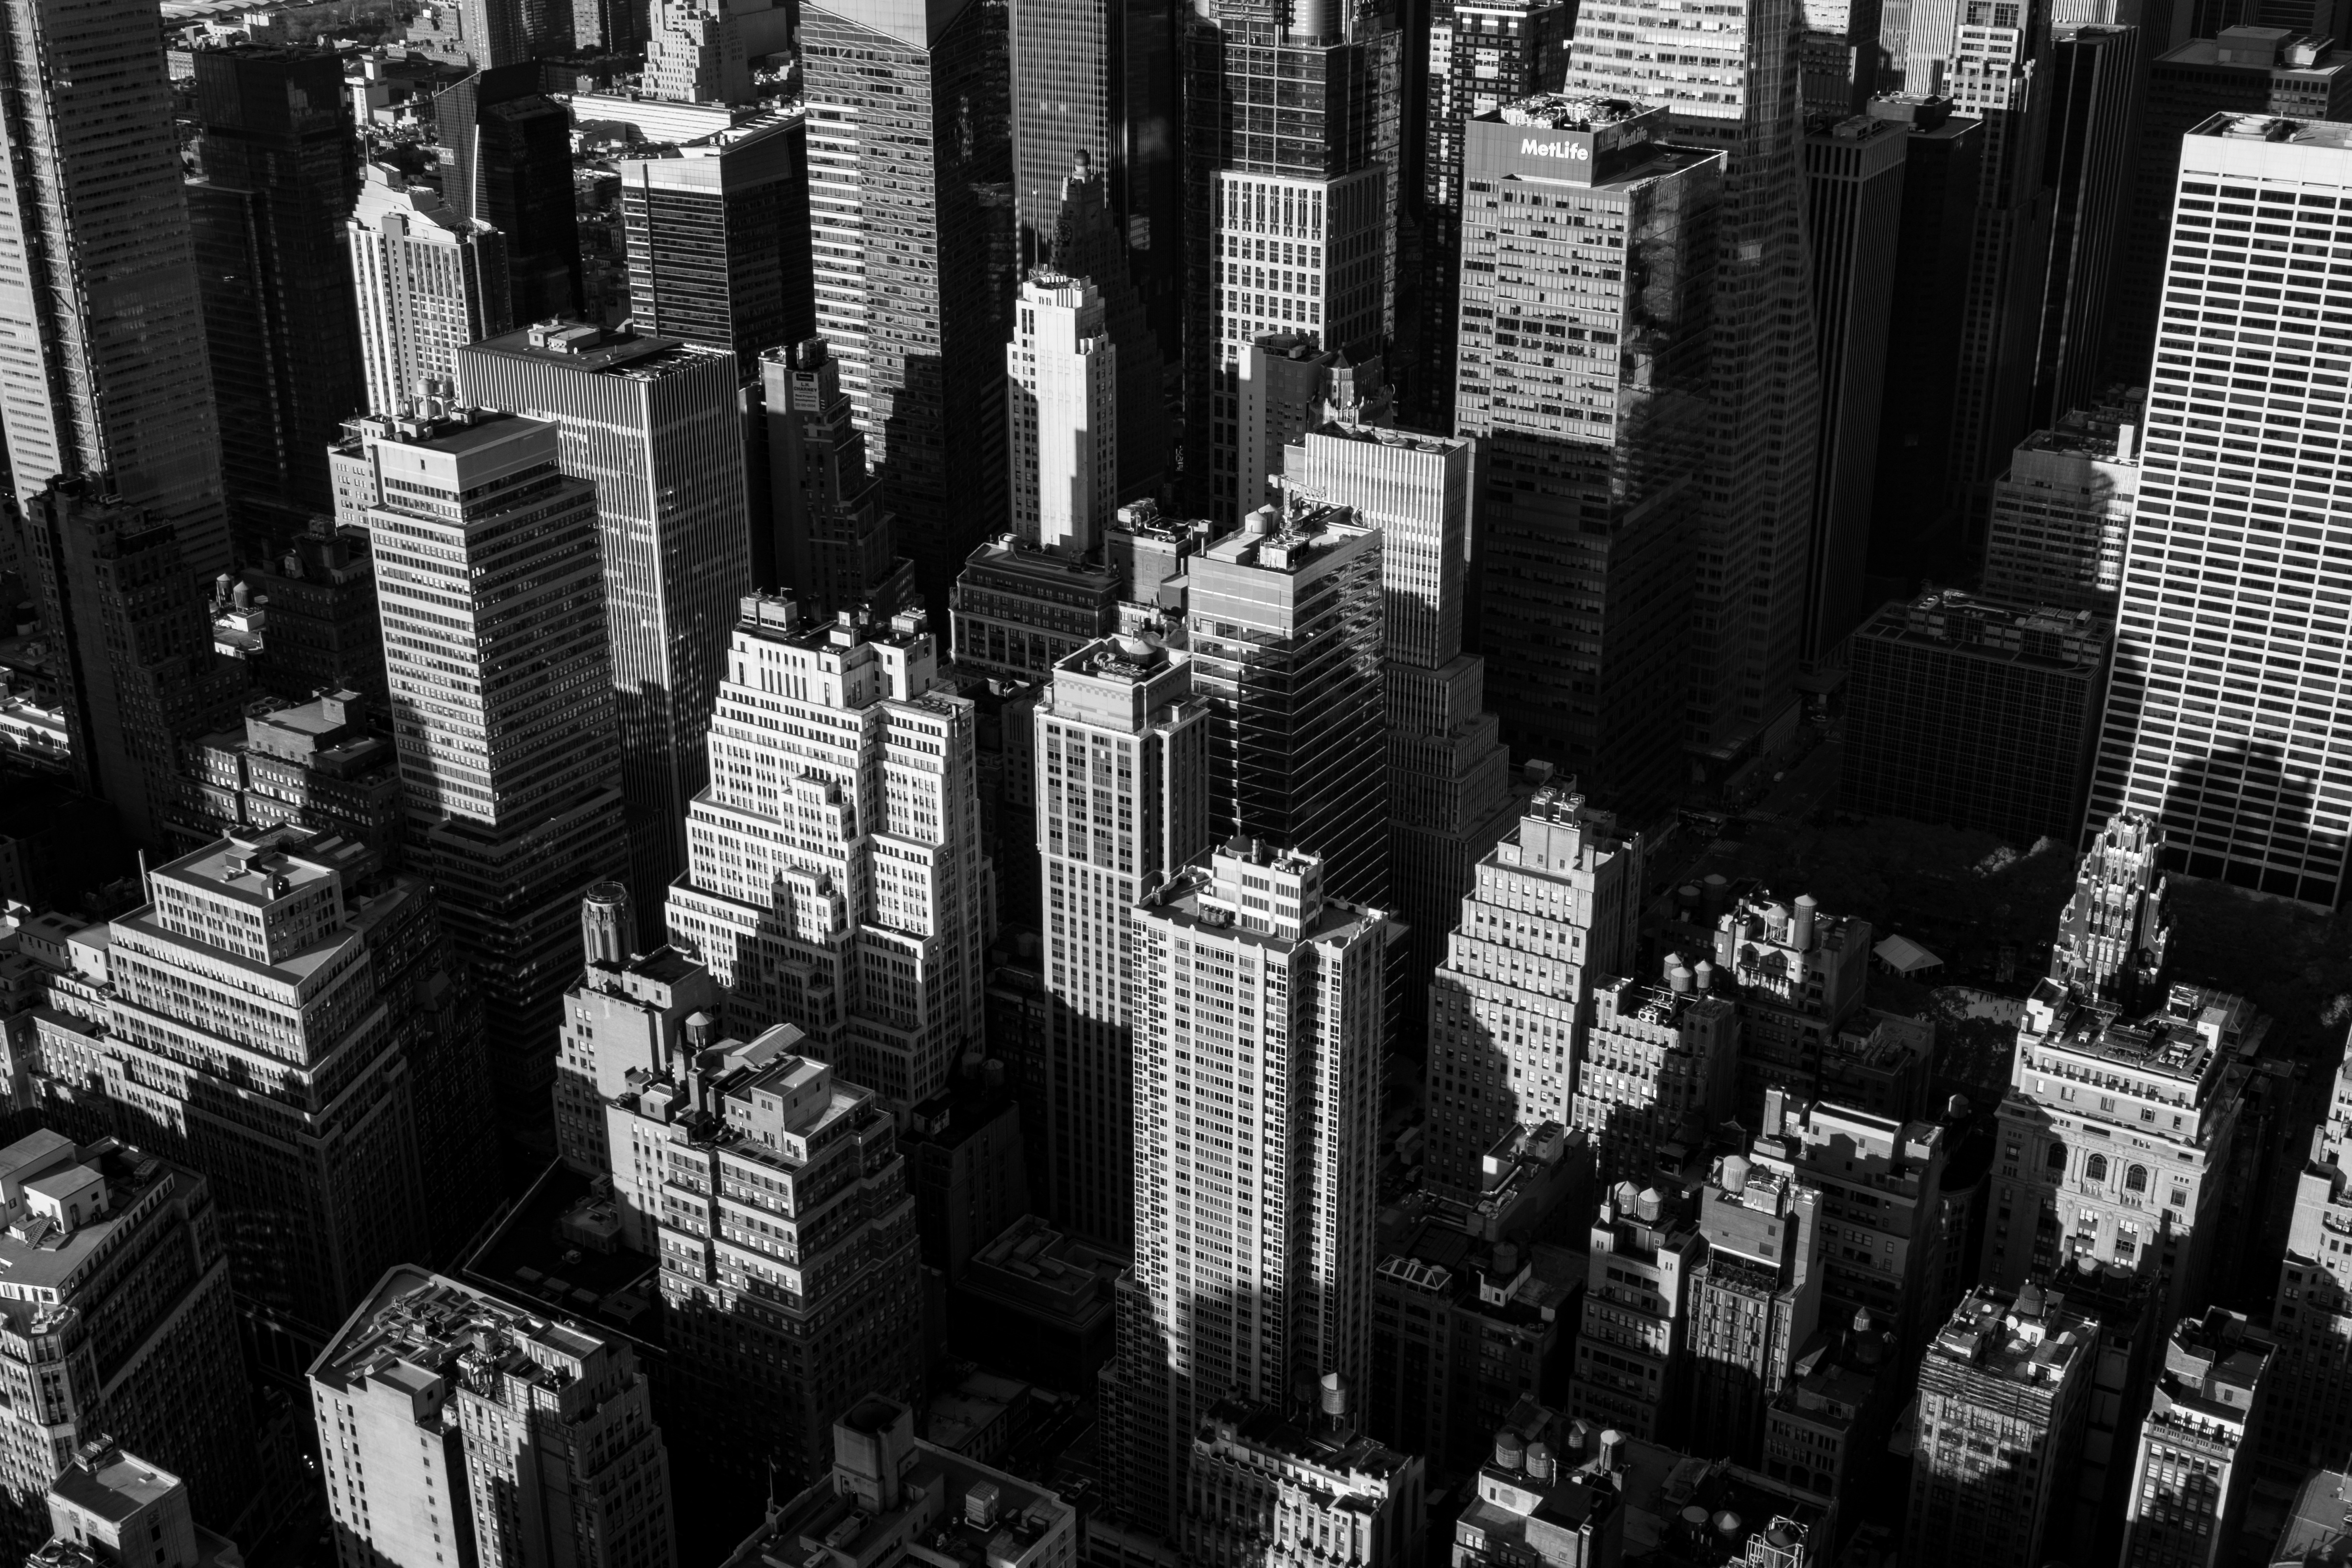
black and white, skyline, photography, city, skyscraper, cityscape, downtown, black, monochrome, aerial, tower block, skyscrapers, buildings, metropolis, high rises, urban area, monochrome photography, human settlement, metropolitan area